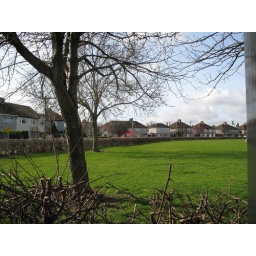
my house's front door is outlined in red so you can see how far it is from the bus stop.